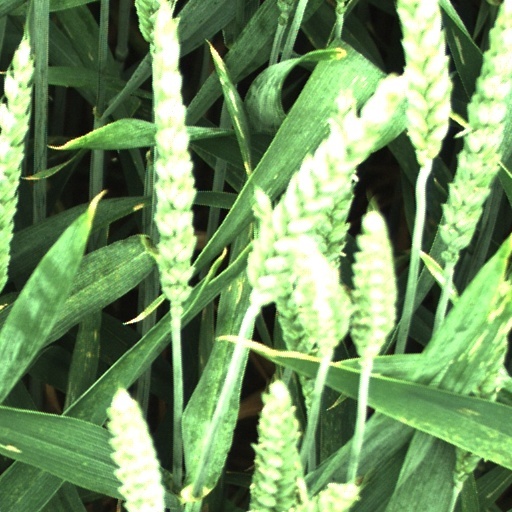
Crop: wheat